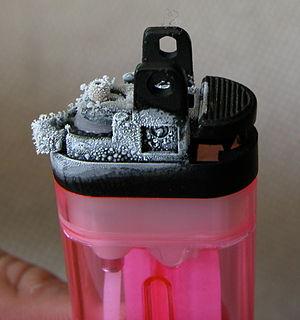
Le gaz de pétrole liquéfié, abrégé en GPL ou LPG, est un mélange d'hydrocarbures légers, stocké à l'état liquide et issu du raffinage du pétrole pour 40 % et de traitement du gaz naturel pour 60 %. Les hydrocarbures constituant le GPL, dans son appellation officielle, sont essentiellement le propane et le butane ; le mélange peut contenir jusqu'à 0,5 % d'autres hydrocarbures légers tels que le butadiène.